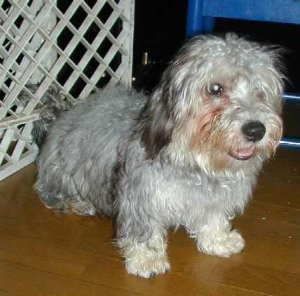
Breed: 211-n000052-Dandie_Dinmont